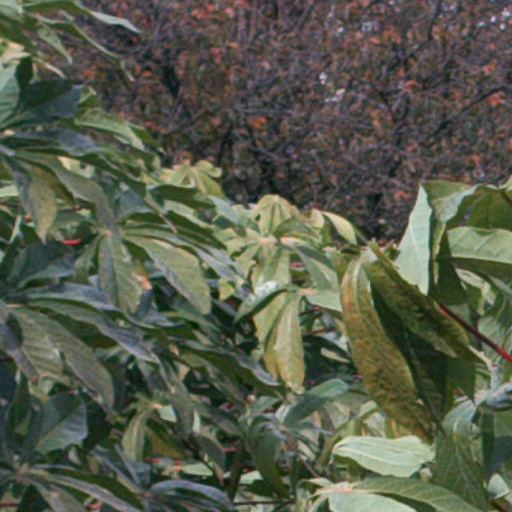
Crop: cassava